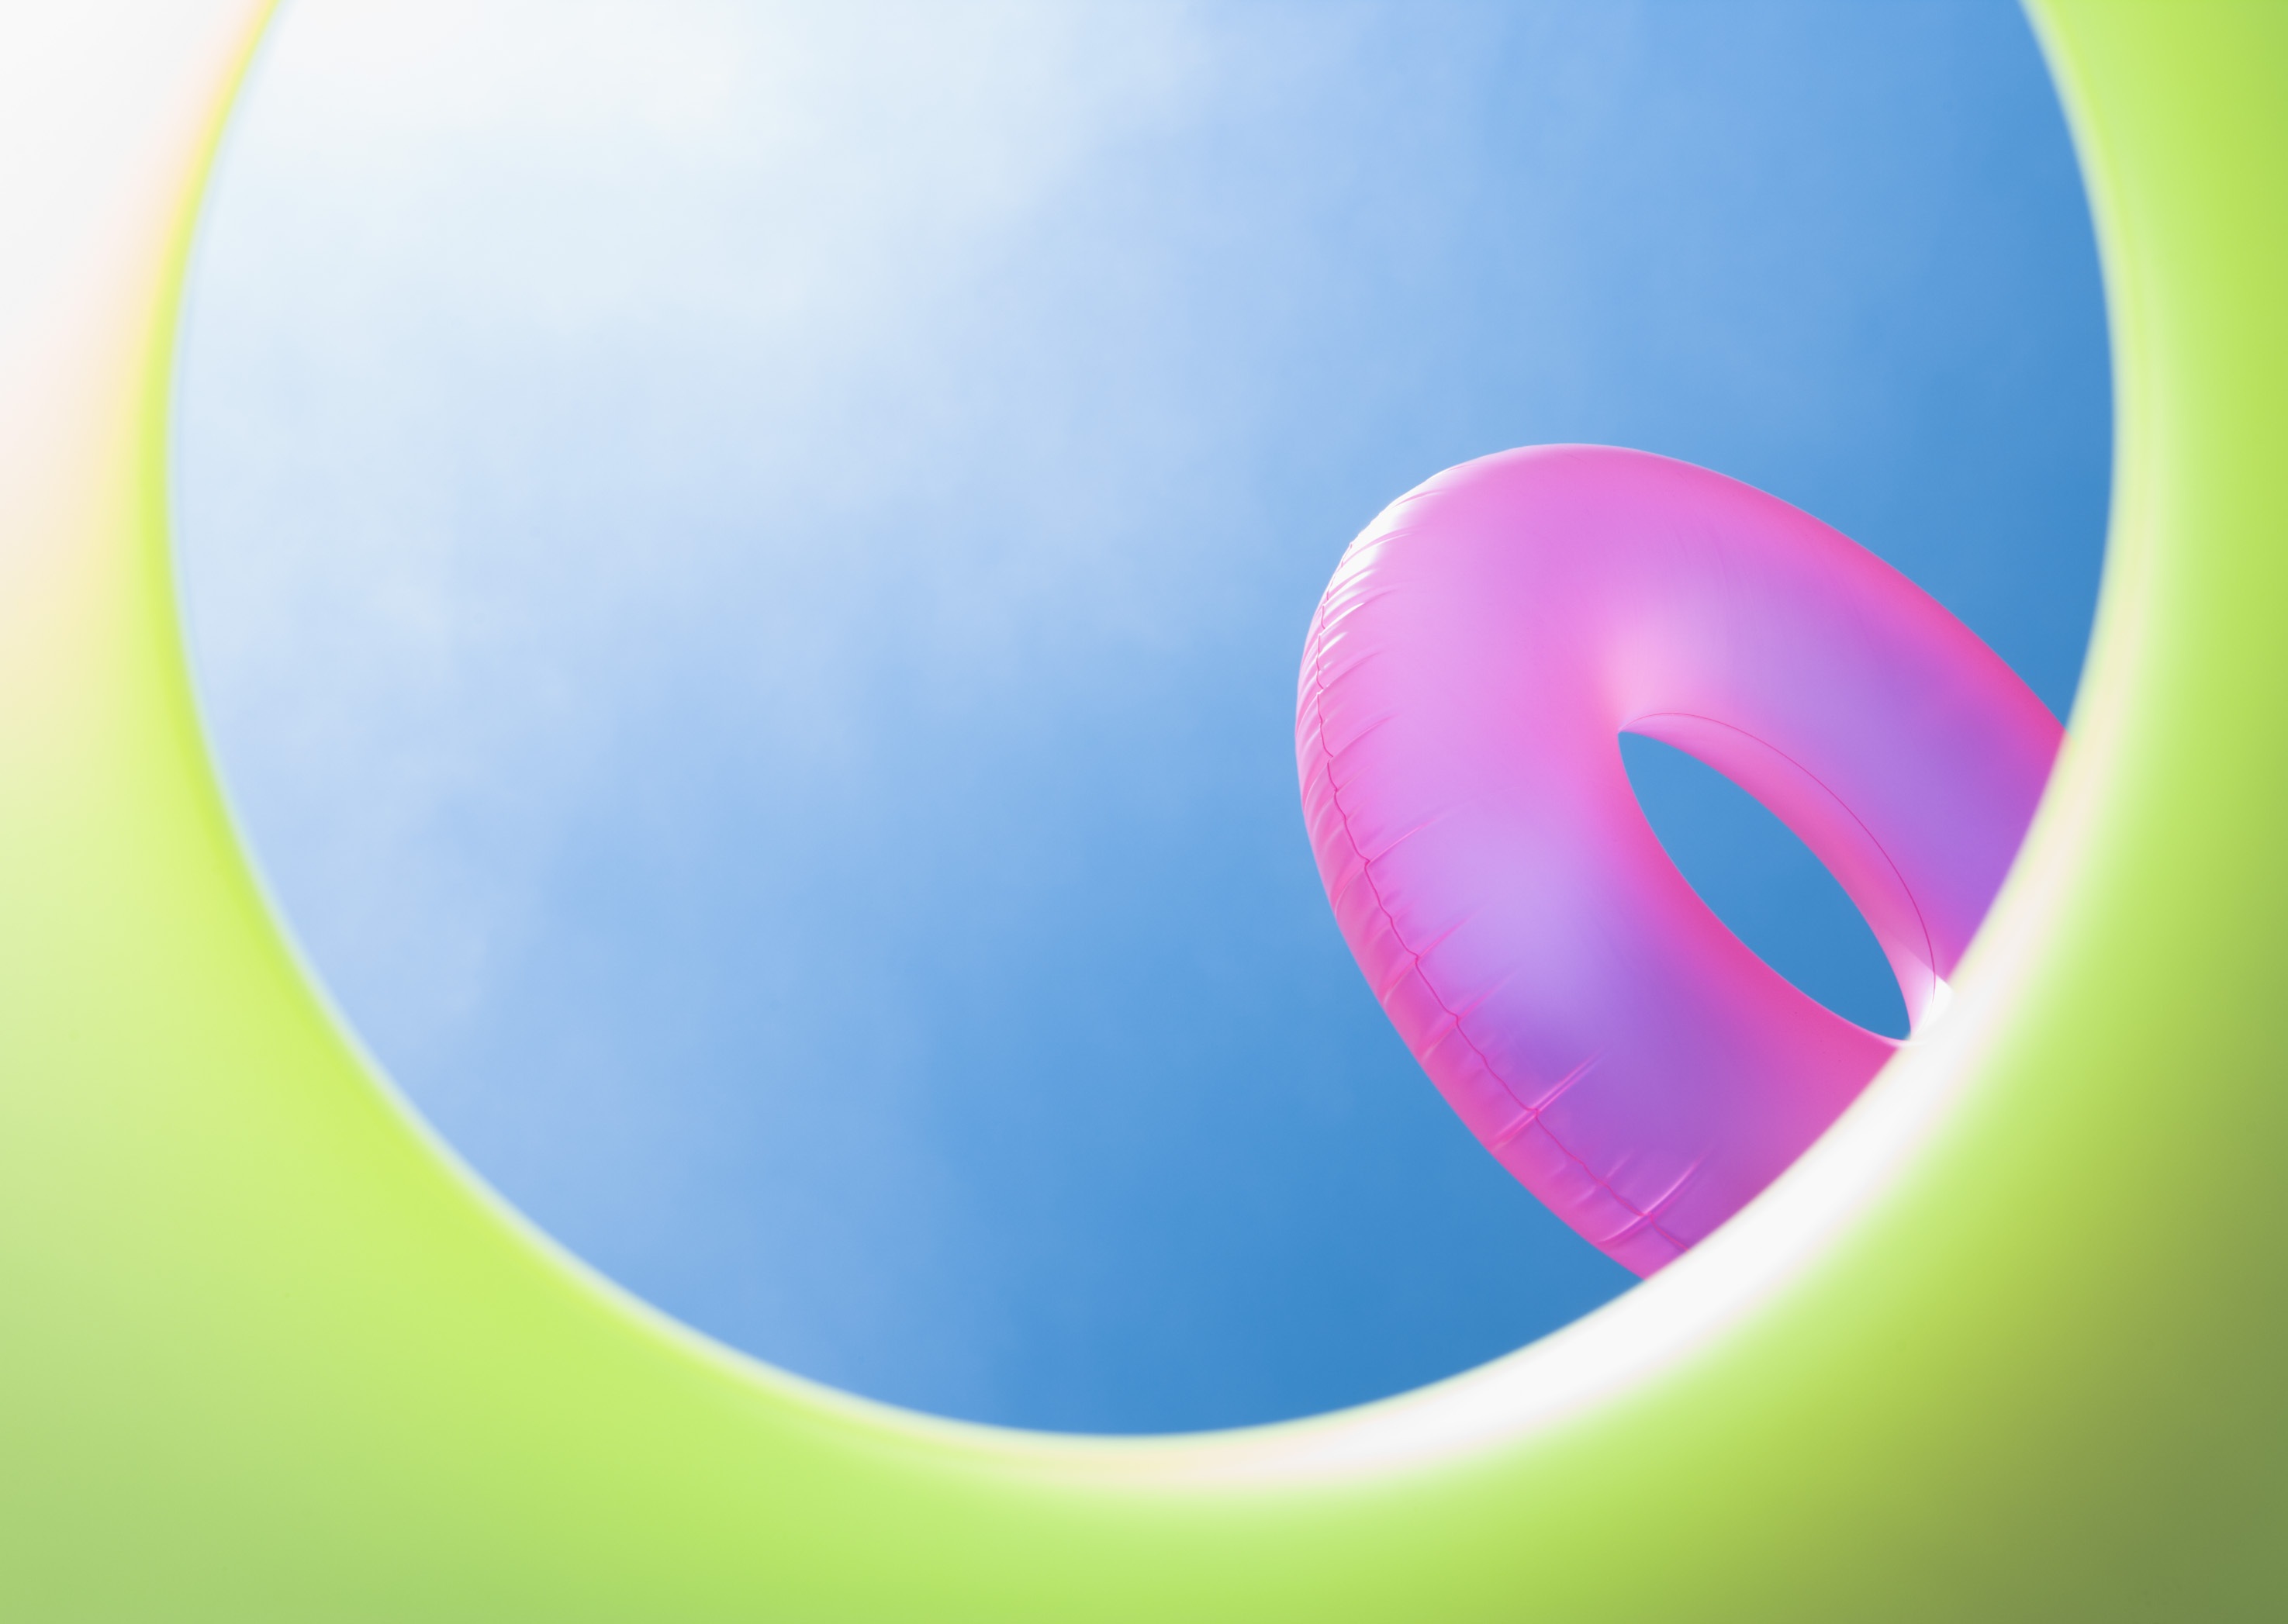
sky, tube, summer, line, color, blue, toy, circle, illustration, organ, shape, screenshot, macro photography, atmosphere of earth, computer wallpaper